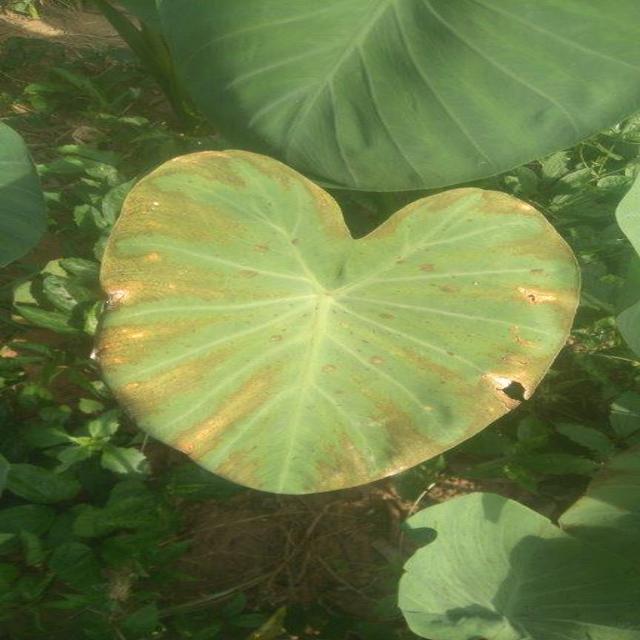
Label: Late_Blight